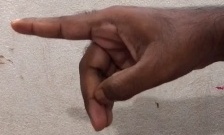
ASL sign: P